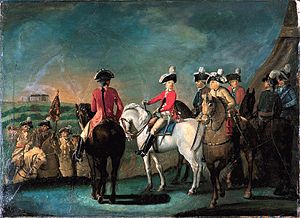
Frederik 6. / Kronprinsen som fungerende regent
Kronprins Frederik som 19-årig med Frederiksberg Slot i baggrunden. Maleri af C.A. Lorentzen.
Frederik VI var konge af Danmark fra 1808 til 1839 og af Norge fra 1808 til 1814. Før han blev konge, var han kronprinsregent af Danmark-Norge fra 1784 til 1808.